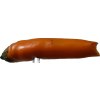
Label: pepper